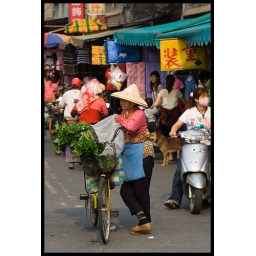
Saw this lady standing on the market in a small village in Taiwan collorfull i thought.